Soldier Field

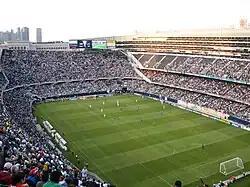
Soldier Field during the 2009 CONCACAF Gold Cup

Northern Illinois Huskies play select games at Soldier Field, all of which have featured them hosting a team from the Big Ten Conference. Northern Illinois University (NIU) is located in DeKalb, to the west on Interstate 88.